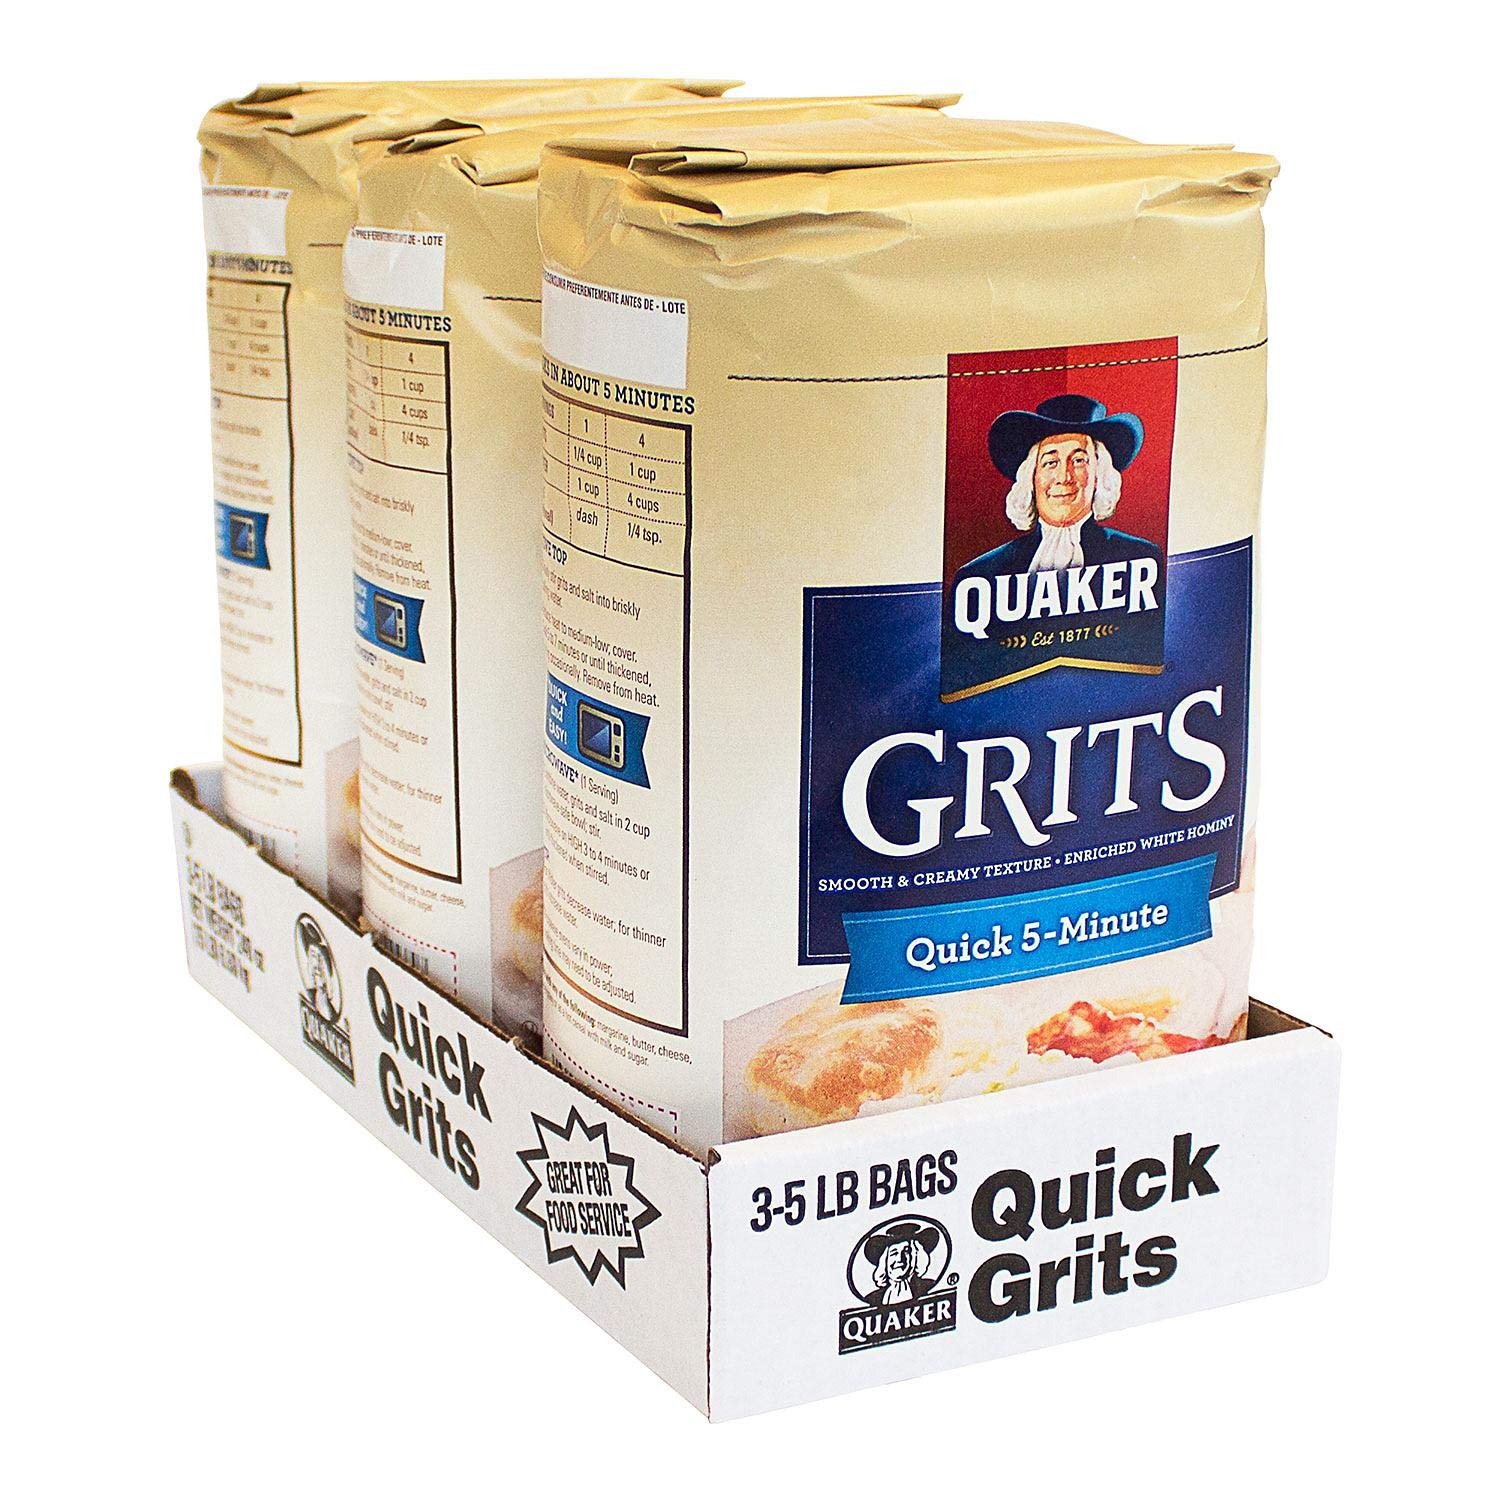
Item Name: Quaker Quick Grits - 3/5 lb. bags
Bullet Point 1: Unbleached white hominy
Bullet Point 2: Cooks in about 5 minutes
Bullet Point 3: Good source of calcium and iron
Bullet Point 4: No fat or cholesterol
Product Description: Quaker Grits have been a southern tradition for over 400 years and a Quaker favorite since 1854. Known as the southern oatmeal before air conditioning was invented, grits were preferred over oatmeal because they could withstand the heat and humidity found in the south.
Value: 240.0
Unit: Ounce

Price: 14.845